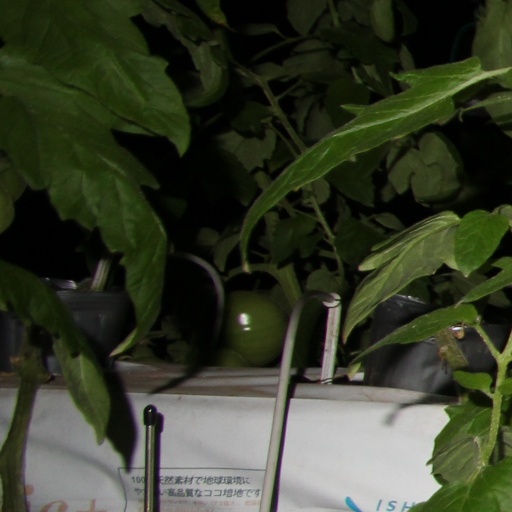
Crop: tomato